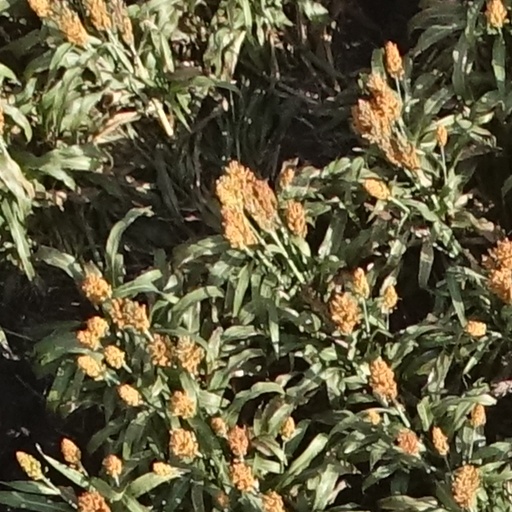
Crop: sorghum